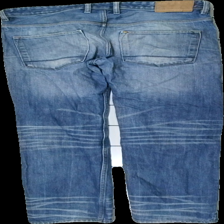
View: back
Type: Jeans
Category: Children
Brand: H&M
Brand text on label: &denim
Colors: Blue
Material: 100% cotton
Cut: Regular
Size: 170
Season: All
Trend: Denim
Stains: Major
Damage: vita streck
Damage location: middle center
Damage 2: vita streck
Damage 2 location: bottom center
Price range: <50
Recommended usage: Remake
Description: blå jeans med vita streck över hela